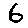
Label: 6